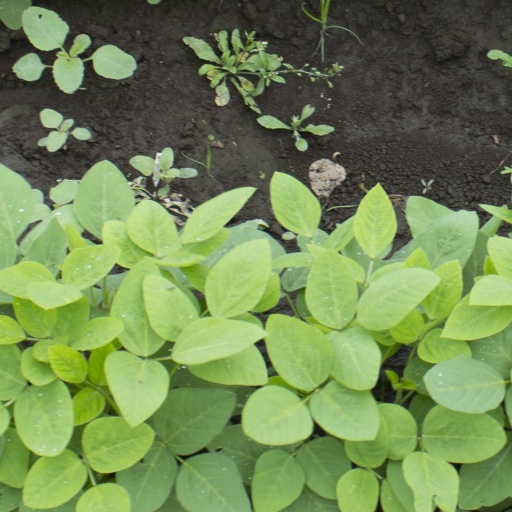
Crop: soybean